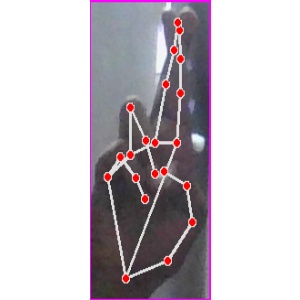
अक्षर: र